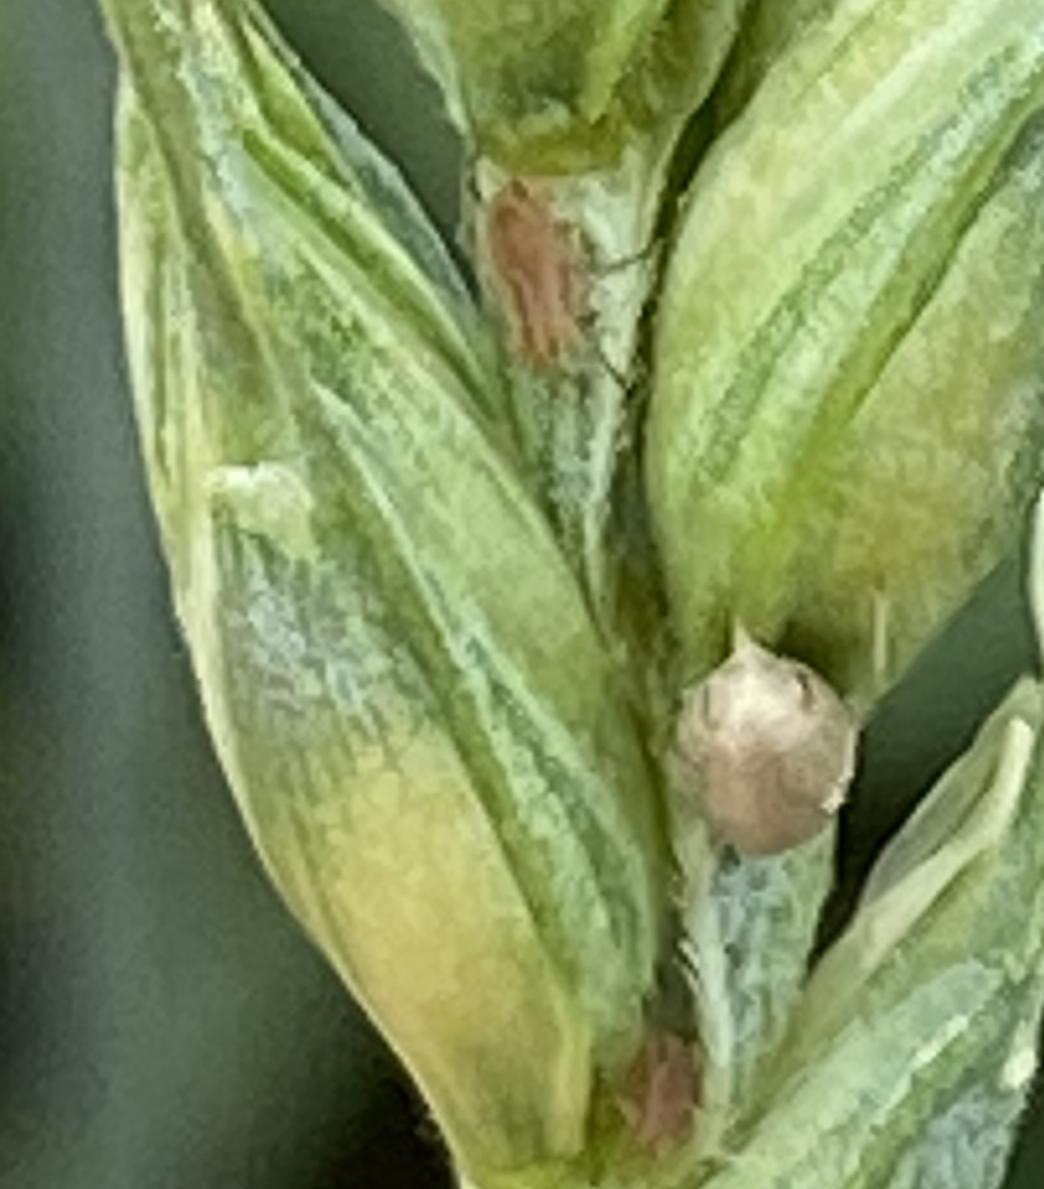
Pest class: english_grain_aphid